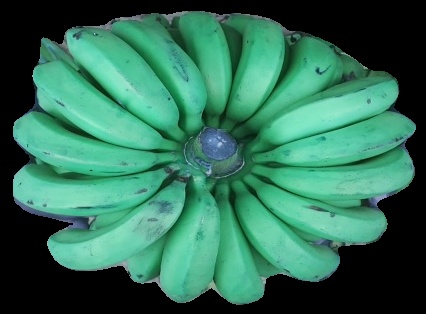
Variety: pachbale
Grade: grade2